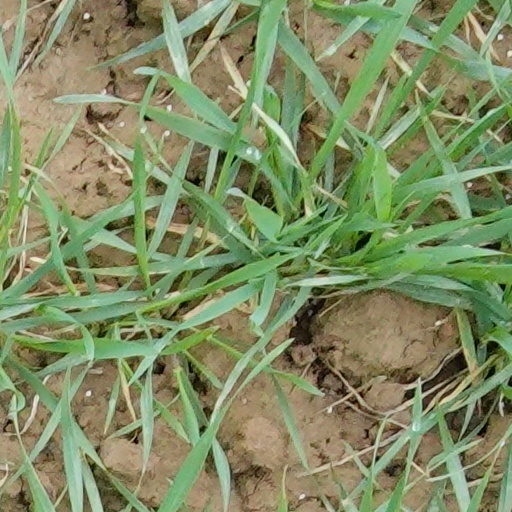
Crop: wheat